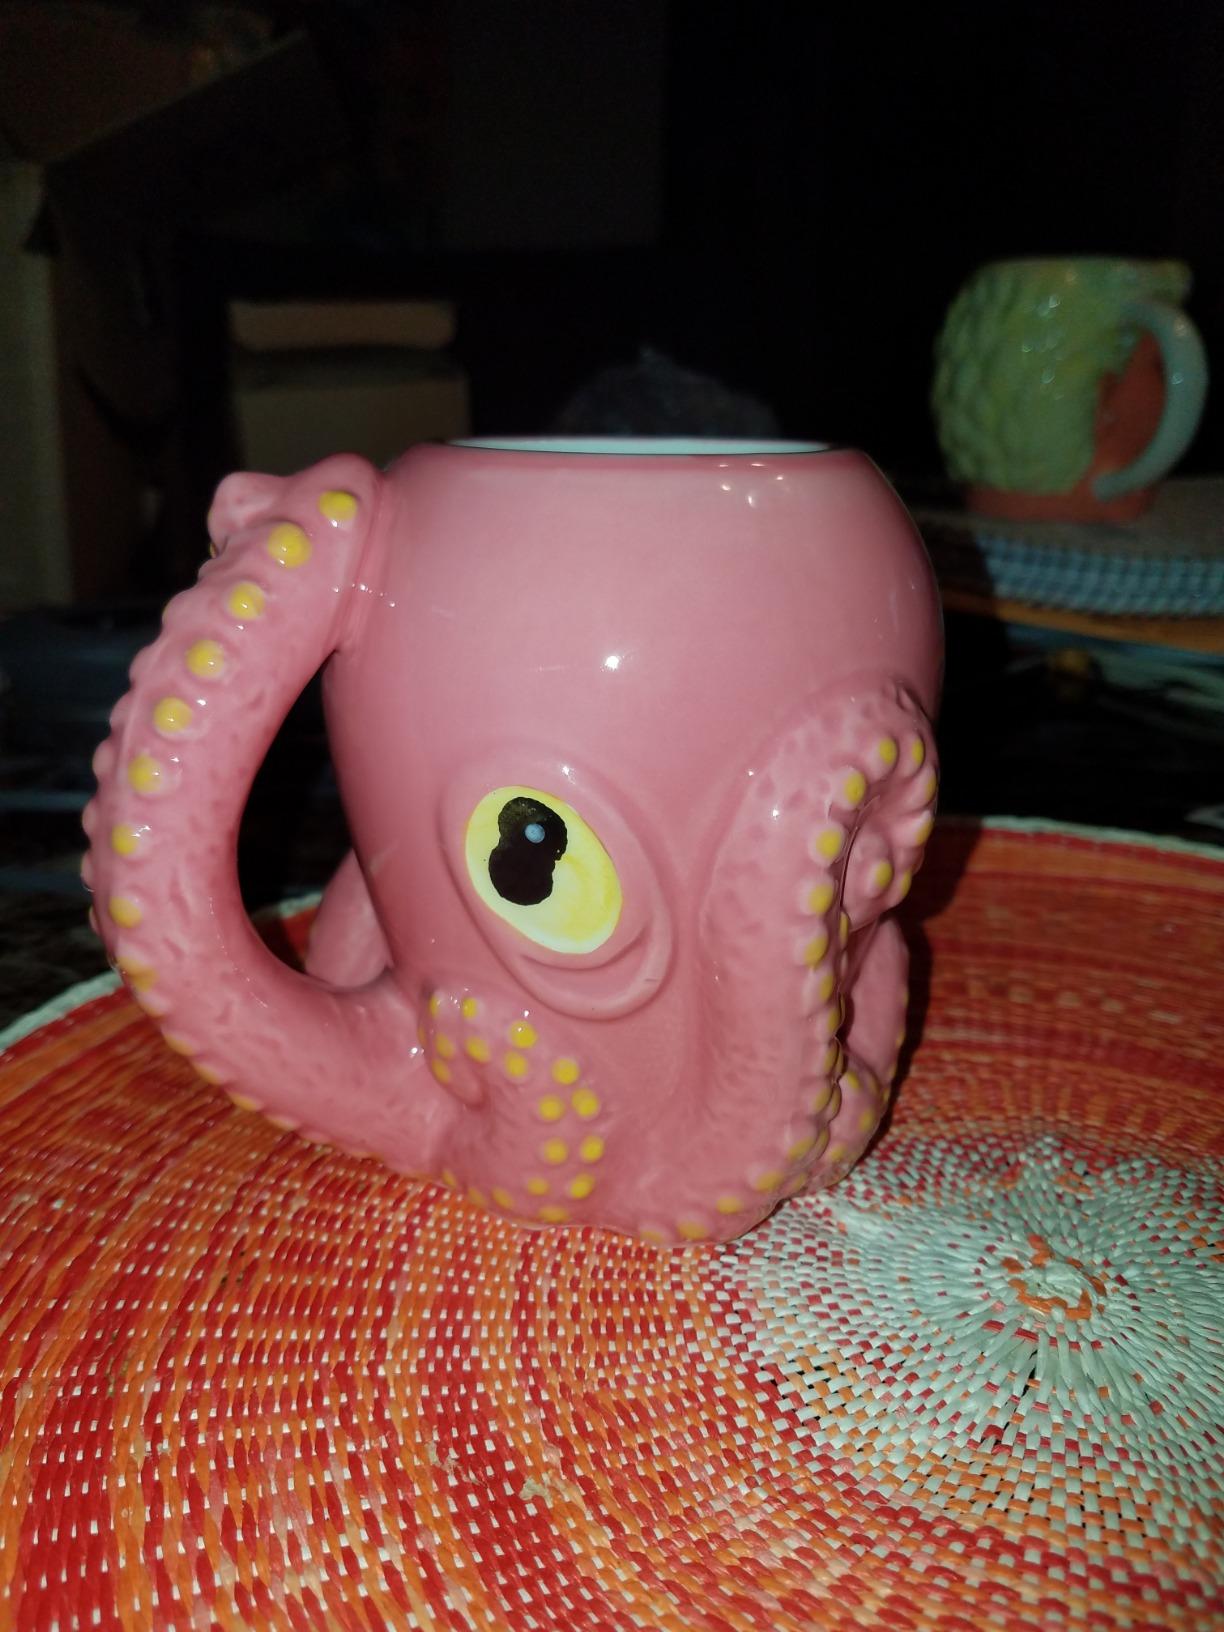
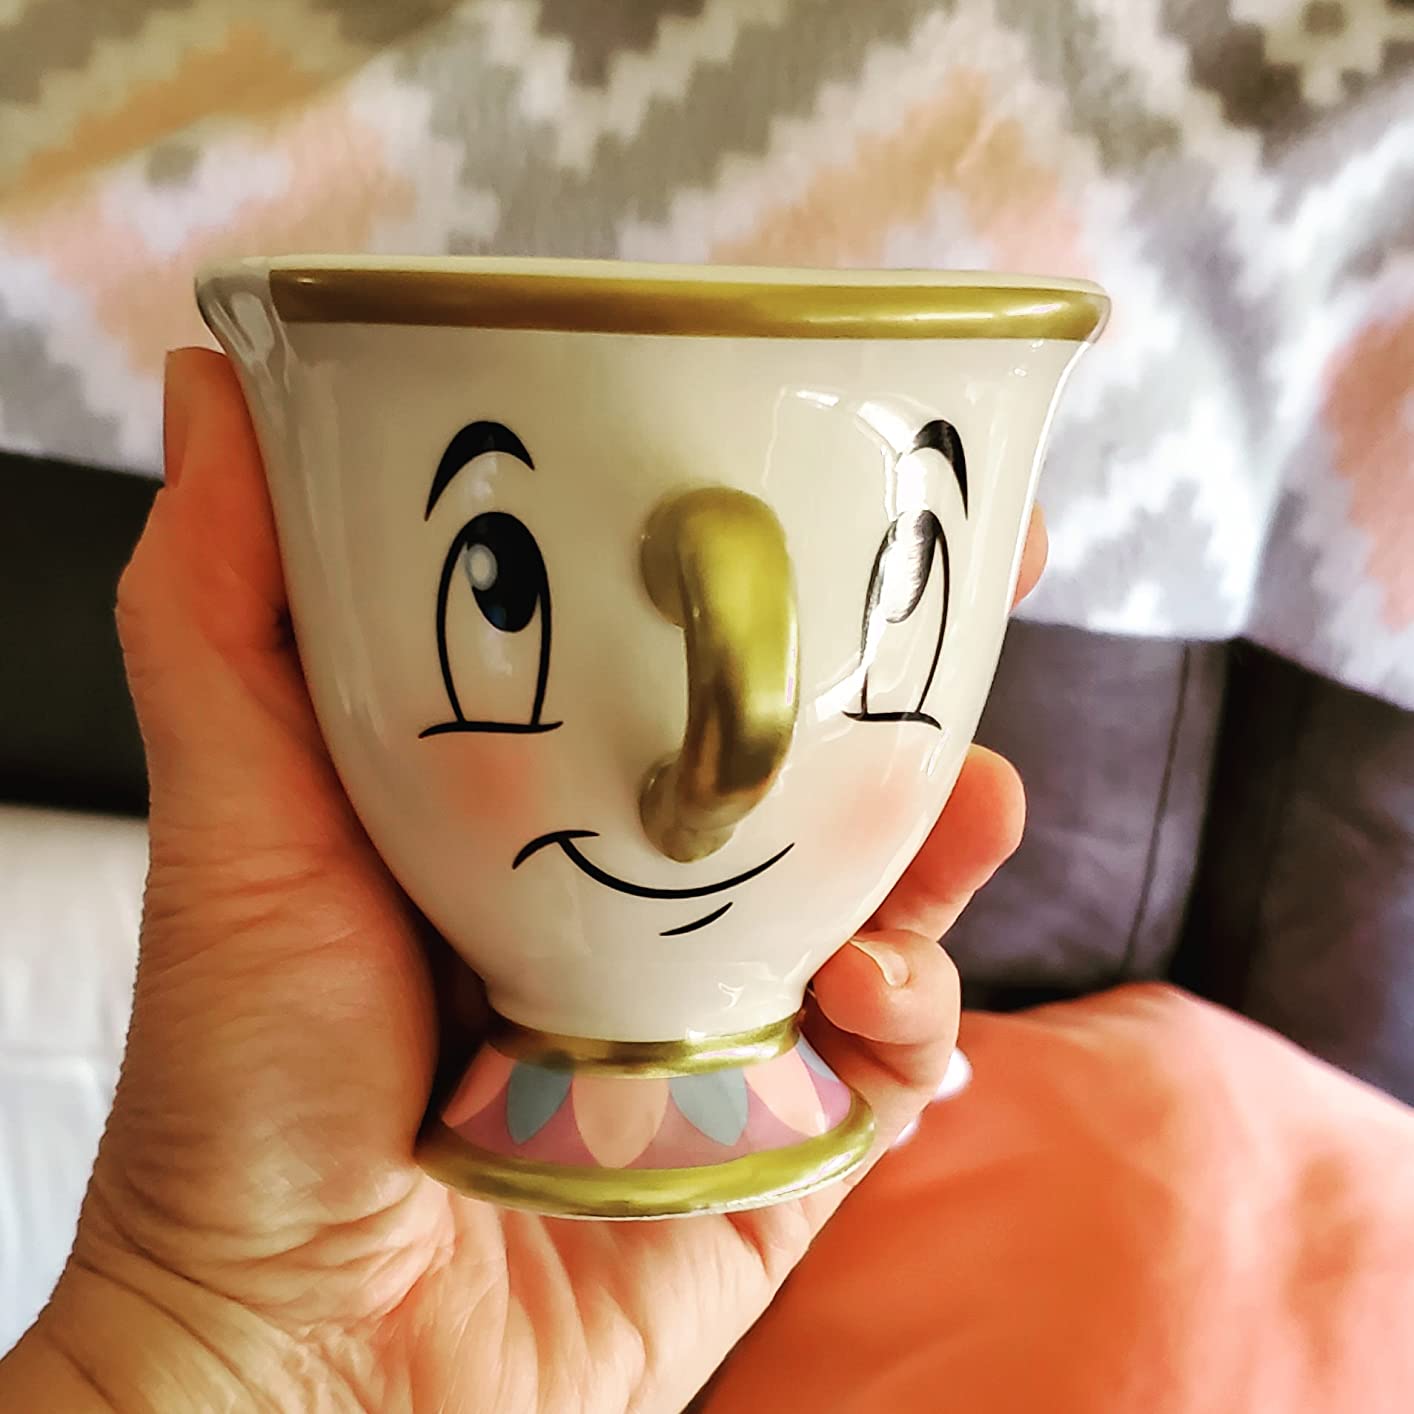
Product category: items_mug
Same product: no